Ken Utsui

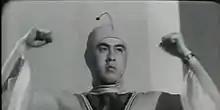

Born in Tokyo, Utsui entered the Haiyūza theatre troupe in 1952 and was soon selected to star in the film "Seishun no izumi" that was produced by Haiyūza. In 1954, he signed a contract with Shintoho and starred in 60 films, including the Super Giant series. He moved to Daiei Film in 1963 and starred in another 52 films. From the mid-1960s, he also began to work on television, starring in many television dramas, especially detective series like "The Guardman" and "Sasurai keiji junjōhen" and some installments of the "Akai" series with Momoe Yamaguchi. He died on 14 March 2014 from natural causes at the age of 82.